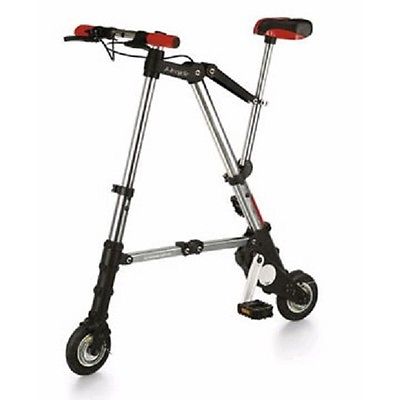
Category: bicycle